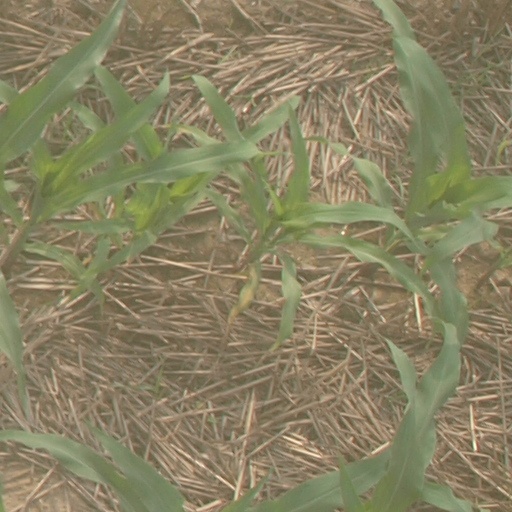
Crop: maize; corn